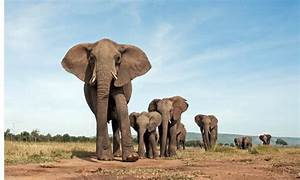
Label: elefante